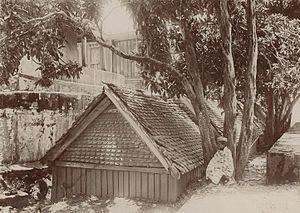
""Sept tombeaux alignes"" (Tranofitomiandalana ou Fitomiandalana), les tombeaux des rois d'Imerina du 17e et 18e siecle qui ont reigne depuis le Rova de Tananarive, Madagascar."